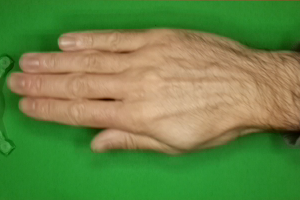
Label: paper